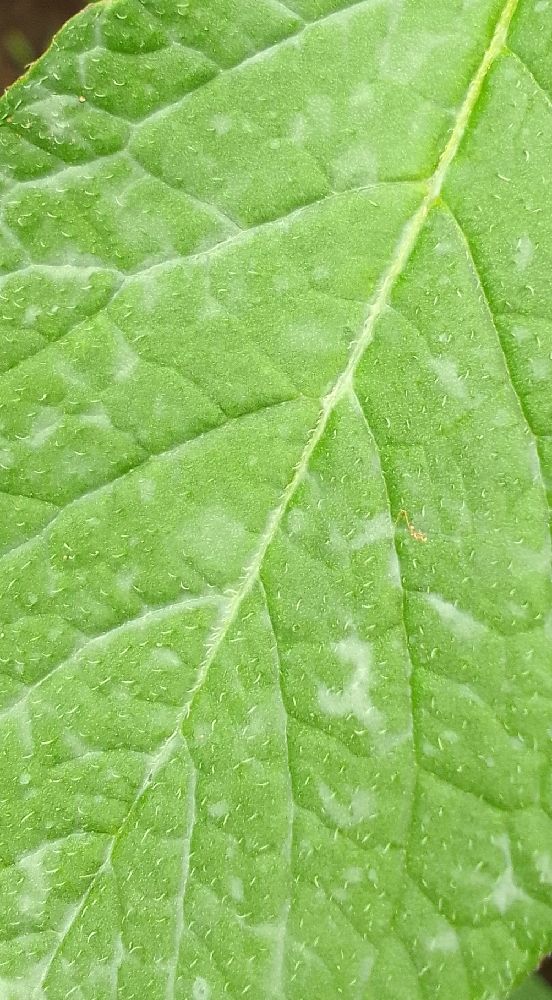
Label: Healthy